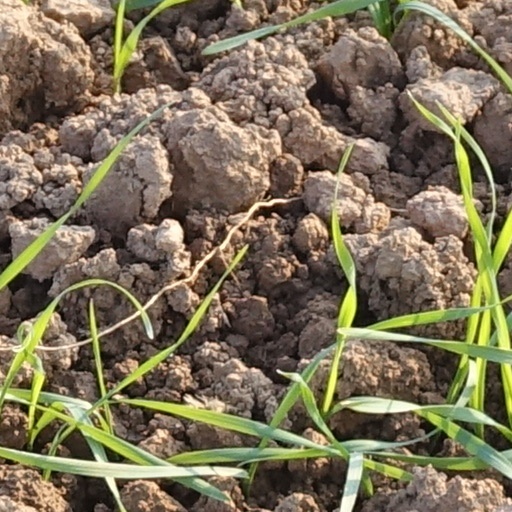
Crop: wheat